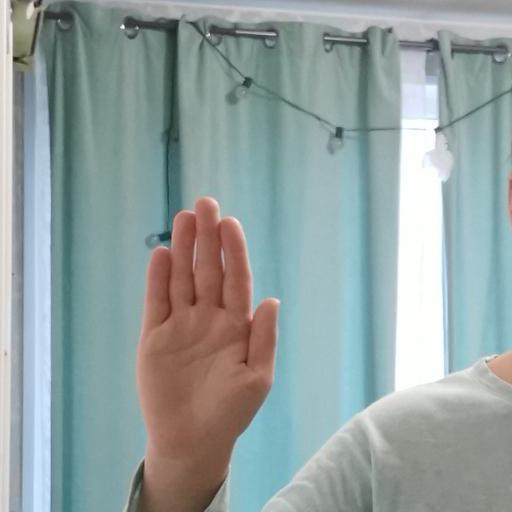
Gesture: stop